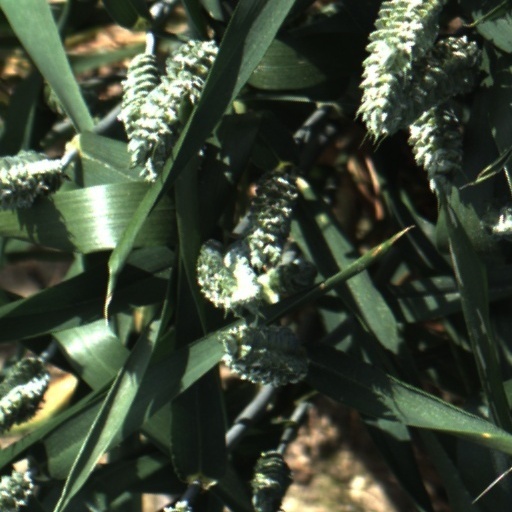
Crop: wheat